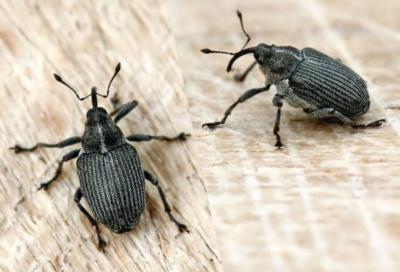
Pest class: Cabbage_seedpod_weevil